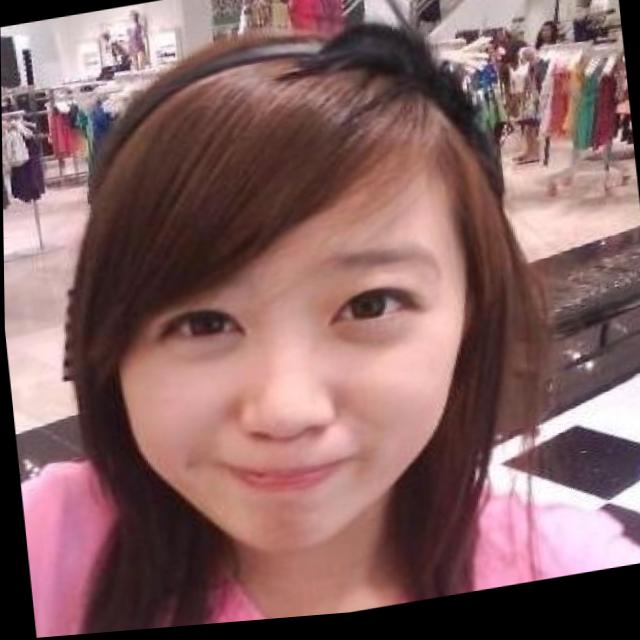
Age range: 21-44